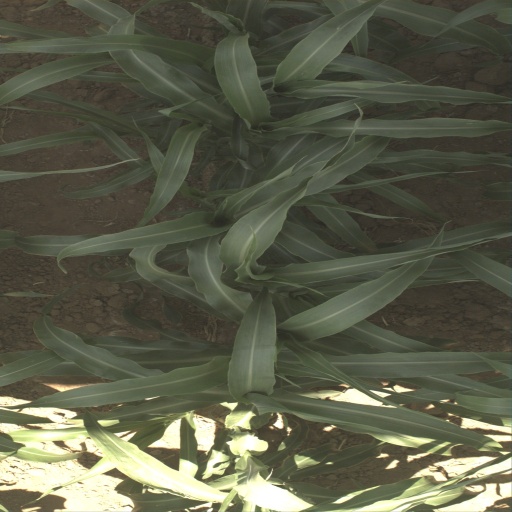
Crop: sorghum